Rosny Hill Road

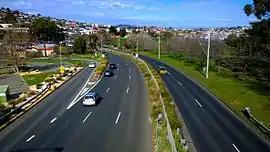
Rosny Hill Road, in-between Eastlands and Rosny College

Rosny Hill Road is a major road in Hobart, Australia. Prior to the completion of the Rosny Bypass, Rosny Hill Road (in conjunction with Cambridge Road) was the major trunk road connecting the city to the airport. Today the road provides a link between the Tasman Highway and the suburbs of Bellerive, Rosny and Warrane as well as providing convenient access to Eastlands and Bellerive Oval.